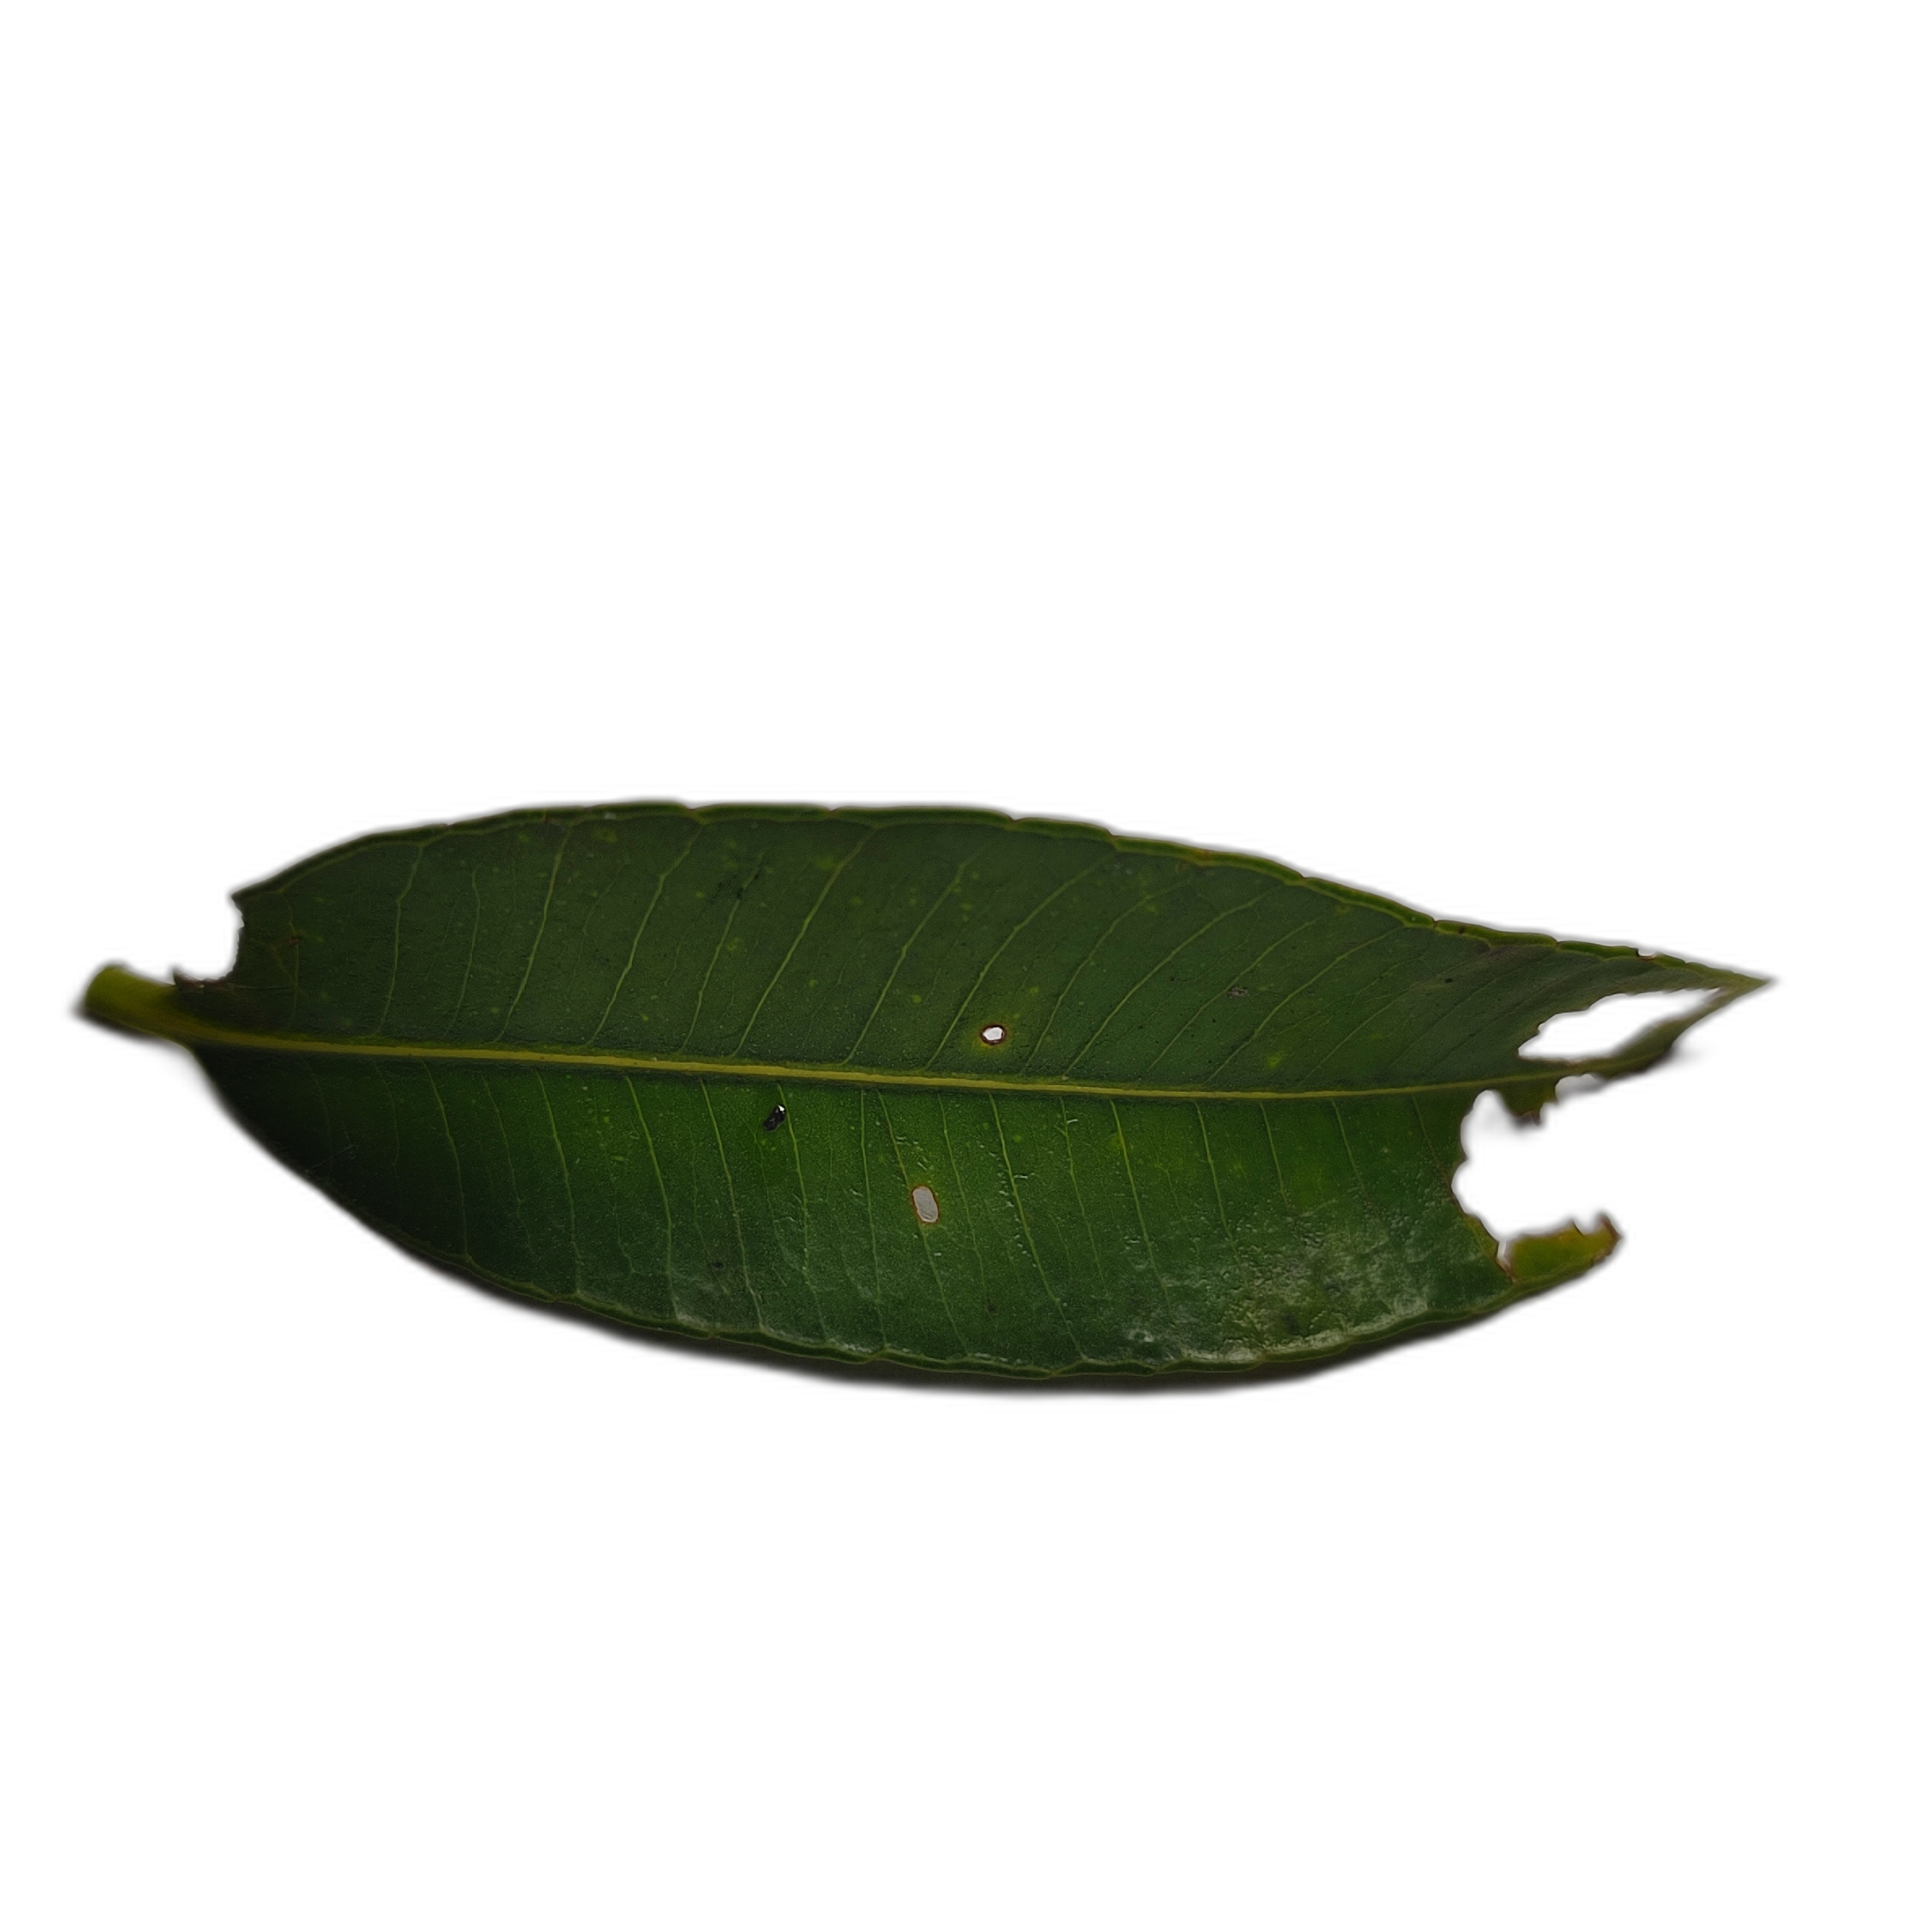
Label: not_healthy